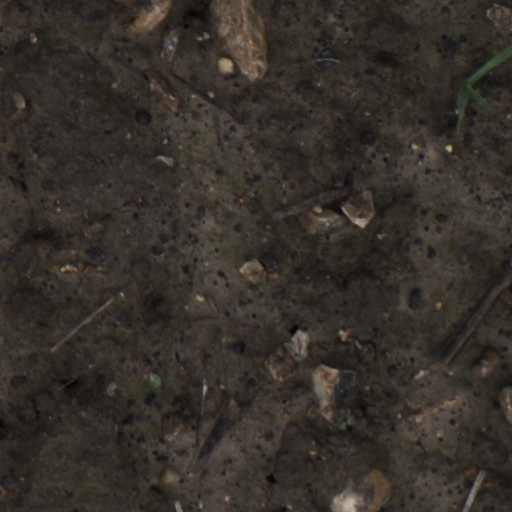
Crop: wheat